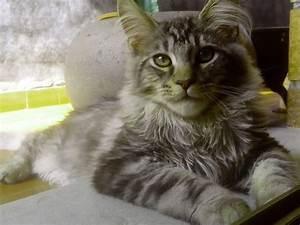
cat